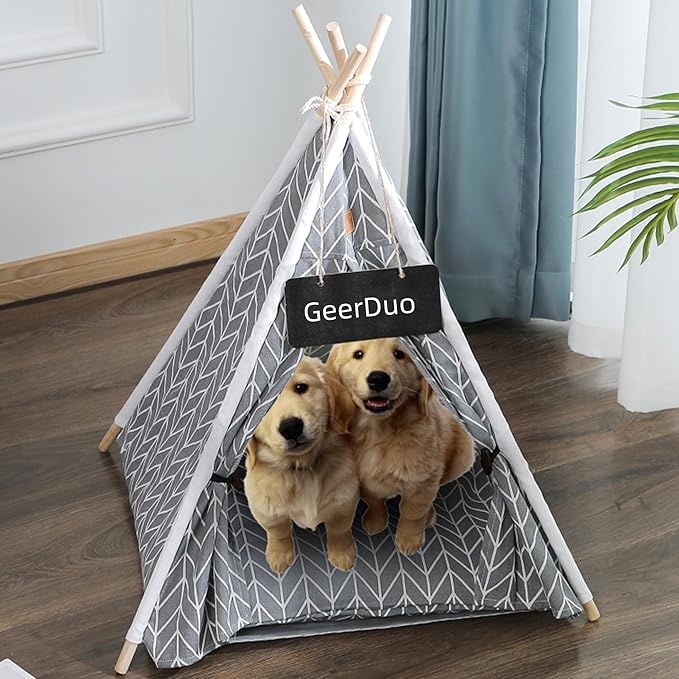
Pet Teepee, Portable Pet Tents for Small Dogs or Cats, Puppy Sweet Bed Washable Dog or Cat Houses with Cushion(Grey,24")
About This 🐶SIZE: GeerDuo dog teepee is made of high quality canvas and pines, it can be easily disassembled for cleaning or machine washing. The dog tent is 24 inch tall, 20 inch diameter, which is ideal for pets up to 7kg/15lbs , such as cats, dogs, bunney or any small pets. 🐶EASY TO ASSEMBLE AND LIGHTWEIGHT: Pet teepee is easy to set up and without any tools. It is easy to carry and store.Suitable for parks,camping, travel, homes and other places, carry the tent. 🐶EXQUISITE AND BEAUTIFUL DESIGN: Great value, comfortable and soft, cute, exquisite workmanship. This pet tent looks exquisite, with a soft cushion, your pet will love it! 🐶AS A GIFT: Pets are our family and friends, they needs a warm and private place. Simply assemble the tent and your pet will know it's a gift for them! 🐶Highly recommended: The fabric tent and thick cushion are easy to clean and machine washable. Our materials are 100% pet-friendly, can not hurt your pet's health. Overview Brand : GeerDuo Product Dimensions : 20"D x 20"W x 24"H Material : Grey, 24 Inch Color : Grey, 24 Inch Style : 24 Inch
Brand: GeerDuo
Category: Animals & Pet Supplies > Pet Supplies > Pet Carriers & Crates > Soft-Sided Crates